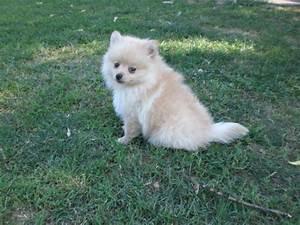
dog